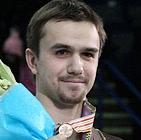
Age: 21